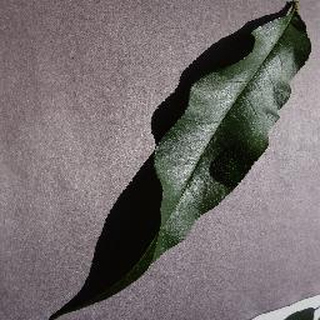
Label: healthy_peach